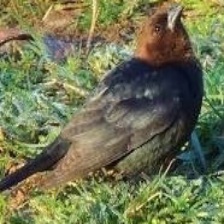
Species: BROWN HEADED COWBIRD
Scientific name: MOLOTHRUS ATER